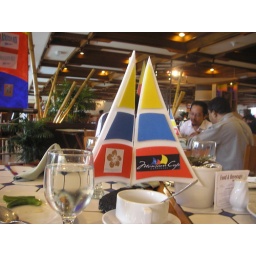
a clear sign that the monsoon cup is just around the corner